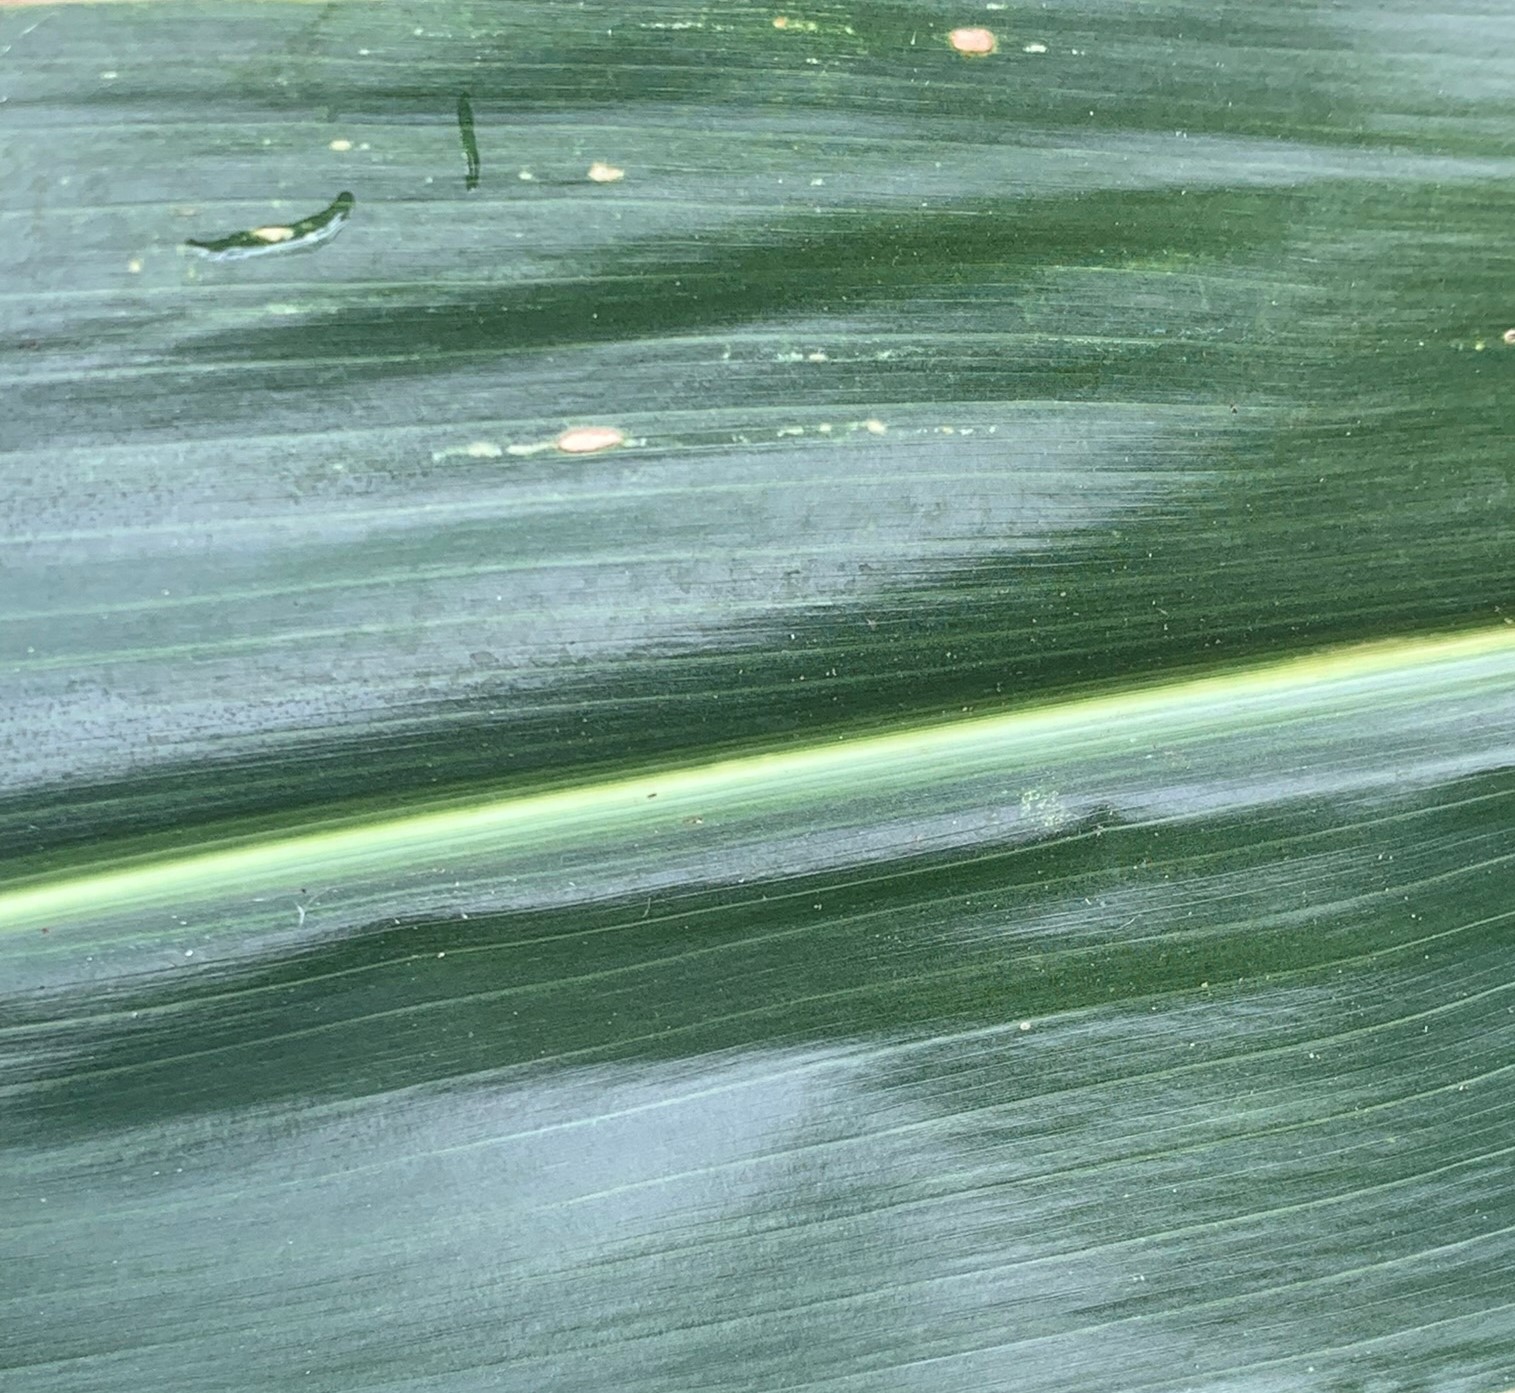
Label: Healthy